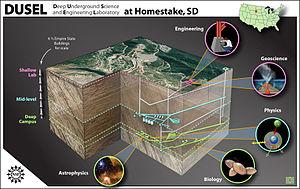
L'installation de recherche souterraine de Sanford, à Homestake ou Sanford Lab, est un laboratoire souterrain près de Lead, dans l'État du Dakota du Sud, qui abrite de multiples expériences de physique dans des domaines tels que la recherche de matière noire et de neutrinos. Initialement, il était prévu de faire partie du projet du Laboratoire d'ingénierie et de métier profond du département de l’Énergie des États-Unis.